Siege of Tyre (332 BC)

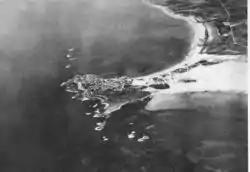
Tyre view from an airplane, 1934

At the time of the siege, the city held approximately 40,000 people, though the women and children had been evacuated to Carthage, the former Phoenician colony and then Mediterranean power. The Carthaginians also promised to send a fleet to their mother city’s aid. As Alexander did not have access to his own navy, he resolved to take the city and thus deny the Persians their last harbour in the region.